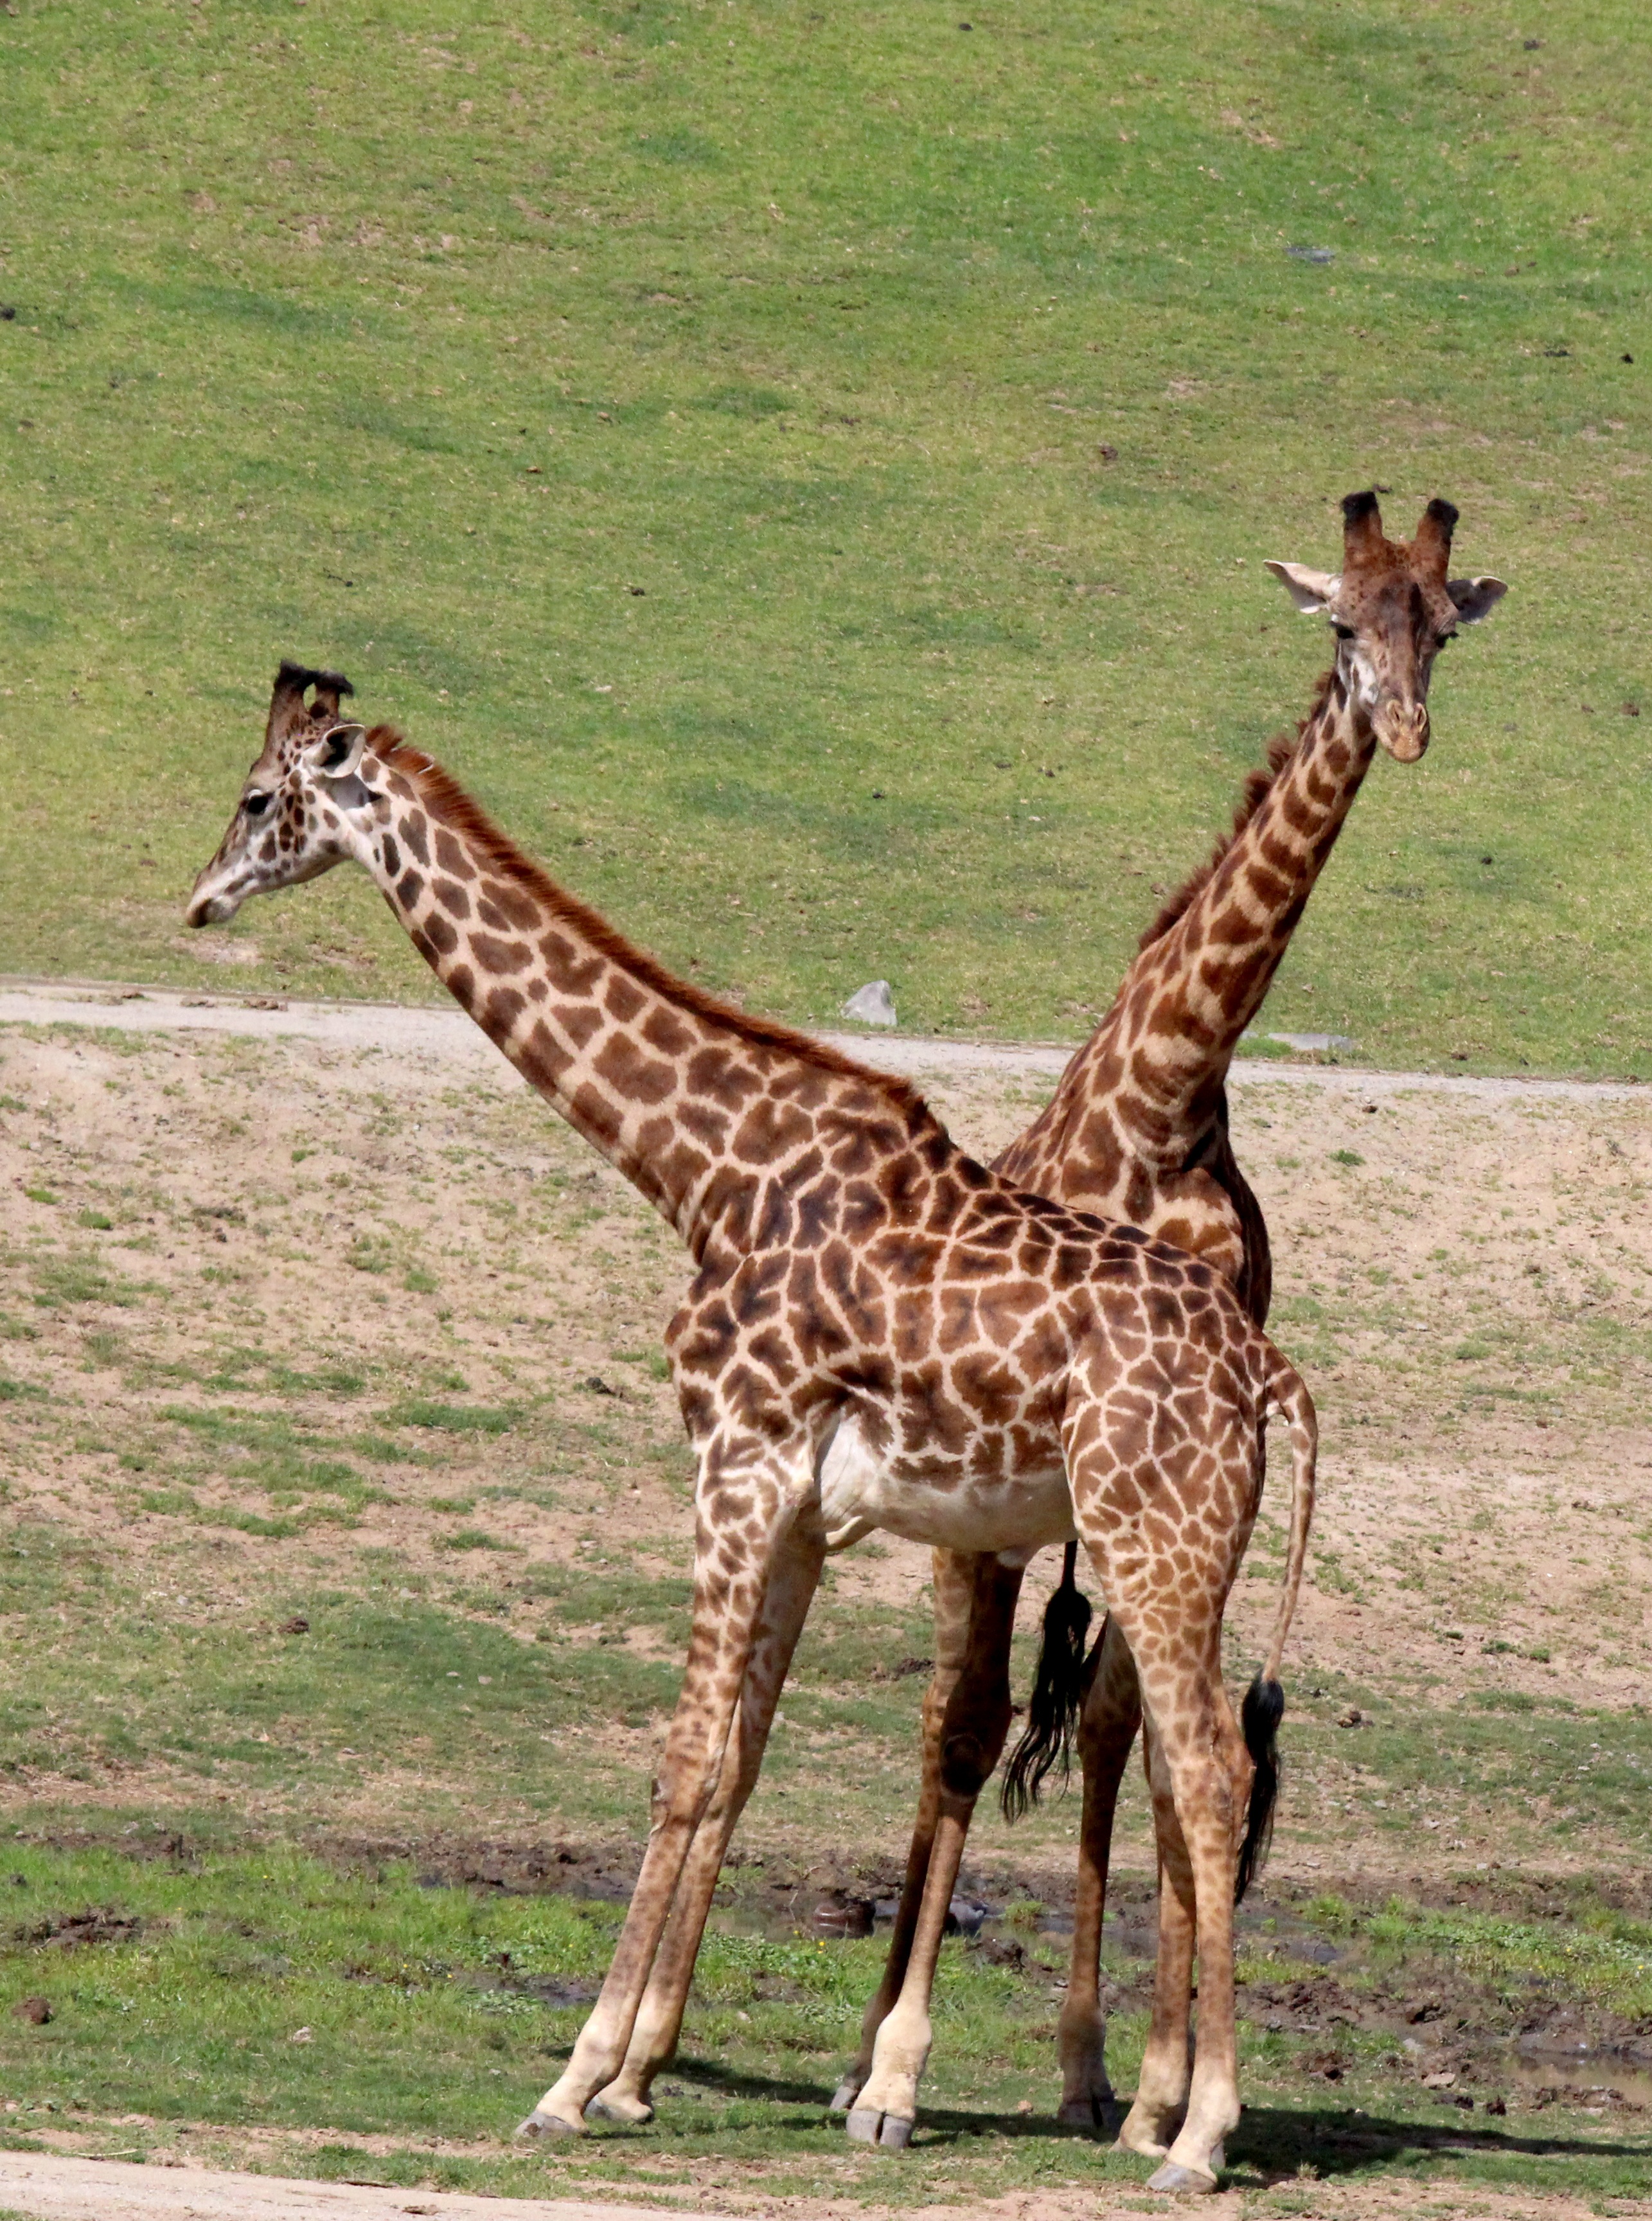
nature, animal, wildlife, africa, mammal, fauna, savanna, giraffe, grassland, vertebrate, safari, giraffidae, terrestrial animal